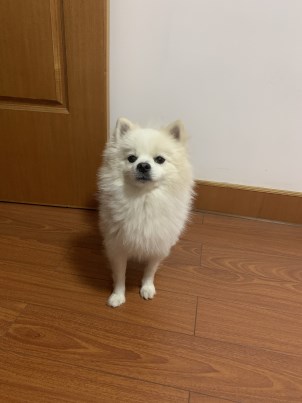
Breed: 1936-n000005-Pomeranian